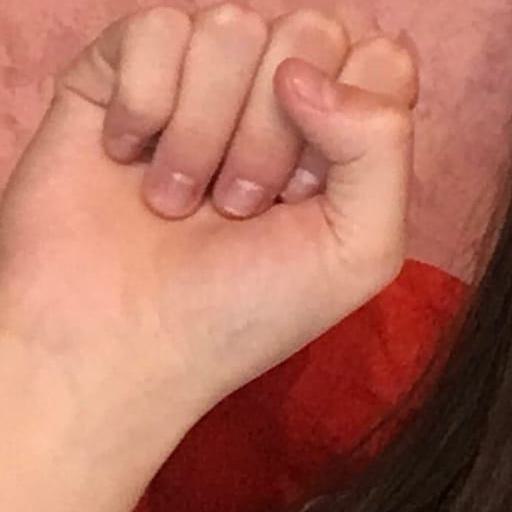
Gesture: fist